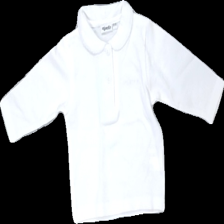
View: front
Type: Top
Category: Children
Brand: Not in the list
Brand text on label: mignolo
Colors: White
Material: 100% cotton
Pattern: Logo print
Cut: Regular
Season: All
Damage location: top center
Damage 2 location: bottom center
Damage 3 location: bottom left
Price range: 50-100
Recommended usage: Reuse
Description: vit långärmad tröja med logga fram